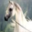
Label: horse